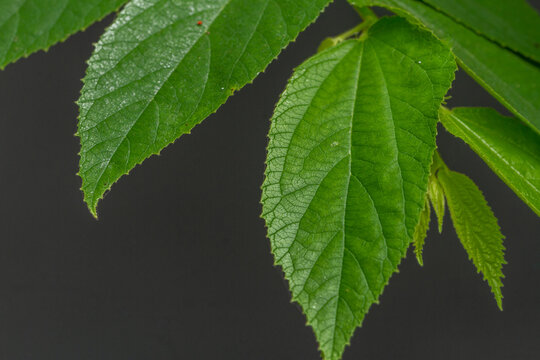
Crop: cherry
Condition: healthy